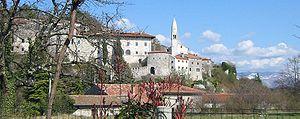
Štanjel est un petit village de la commune de Komen dans la région de Primorska en Slovénie, non loin de la frontière italienne. Il est situé sur le plateau de Karst dominant la vallée de la Vipava.